2010 Boise State Broncos football team

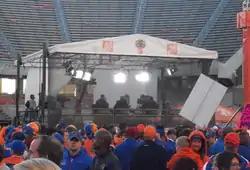
Boise State fans and the GameDay set inside of Bronco Stadium

ESPN's College GameDay broadcast from Bronco Stadium. This was the first time that College Gameday broadcast from a Western Athletic Conference School. The game was broadcast nationwide on ABC, the first ever national network television broadcast of a regular season game in school history.